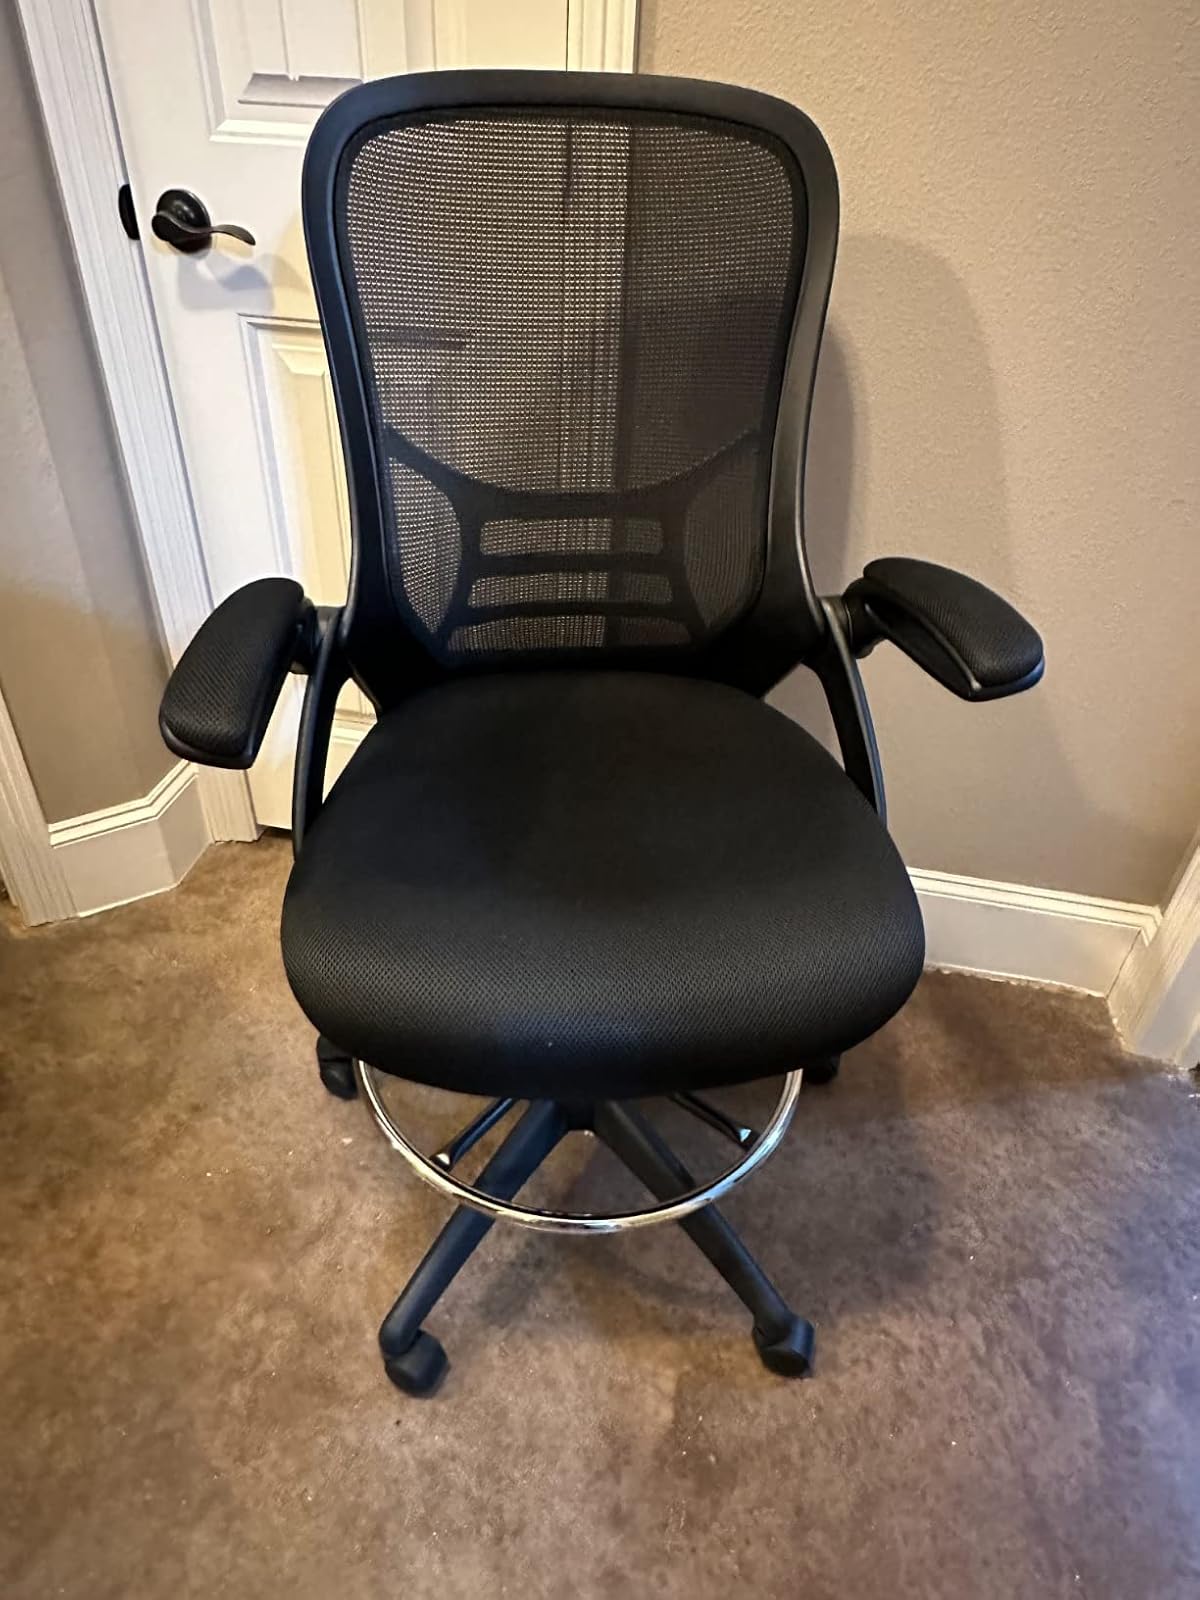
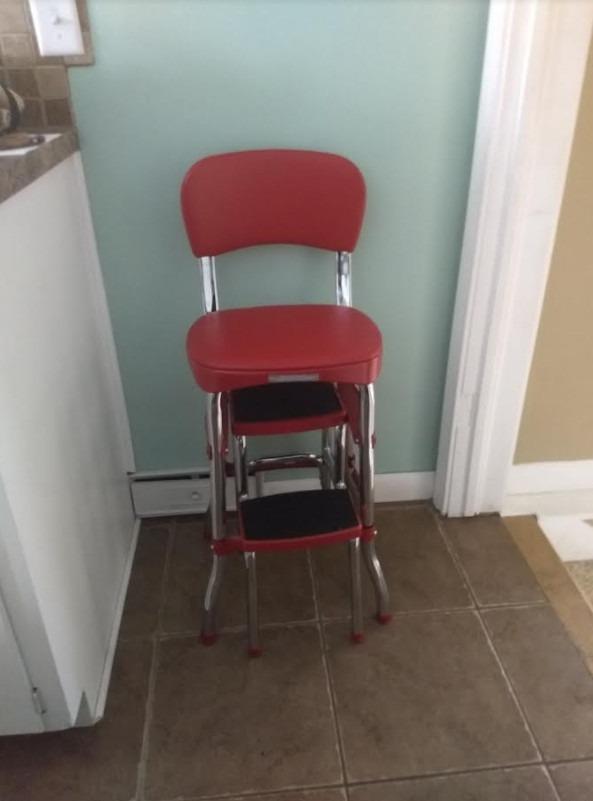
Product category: items_chair
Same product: no